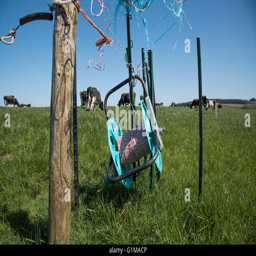
electric fencing equipment in a grass field